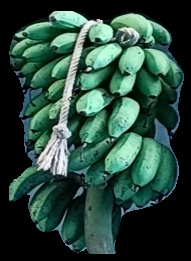
Variety: rasbale
Grade: grade2